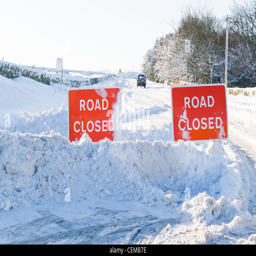
a road closed by snow